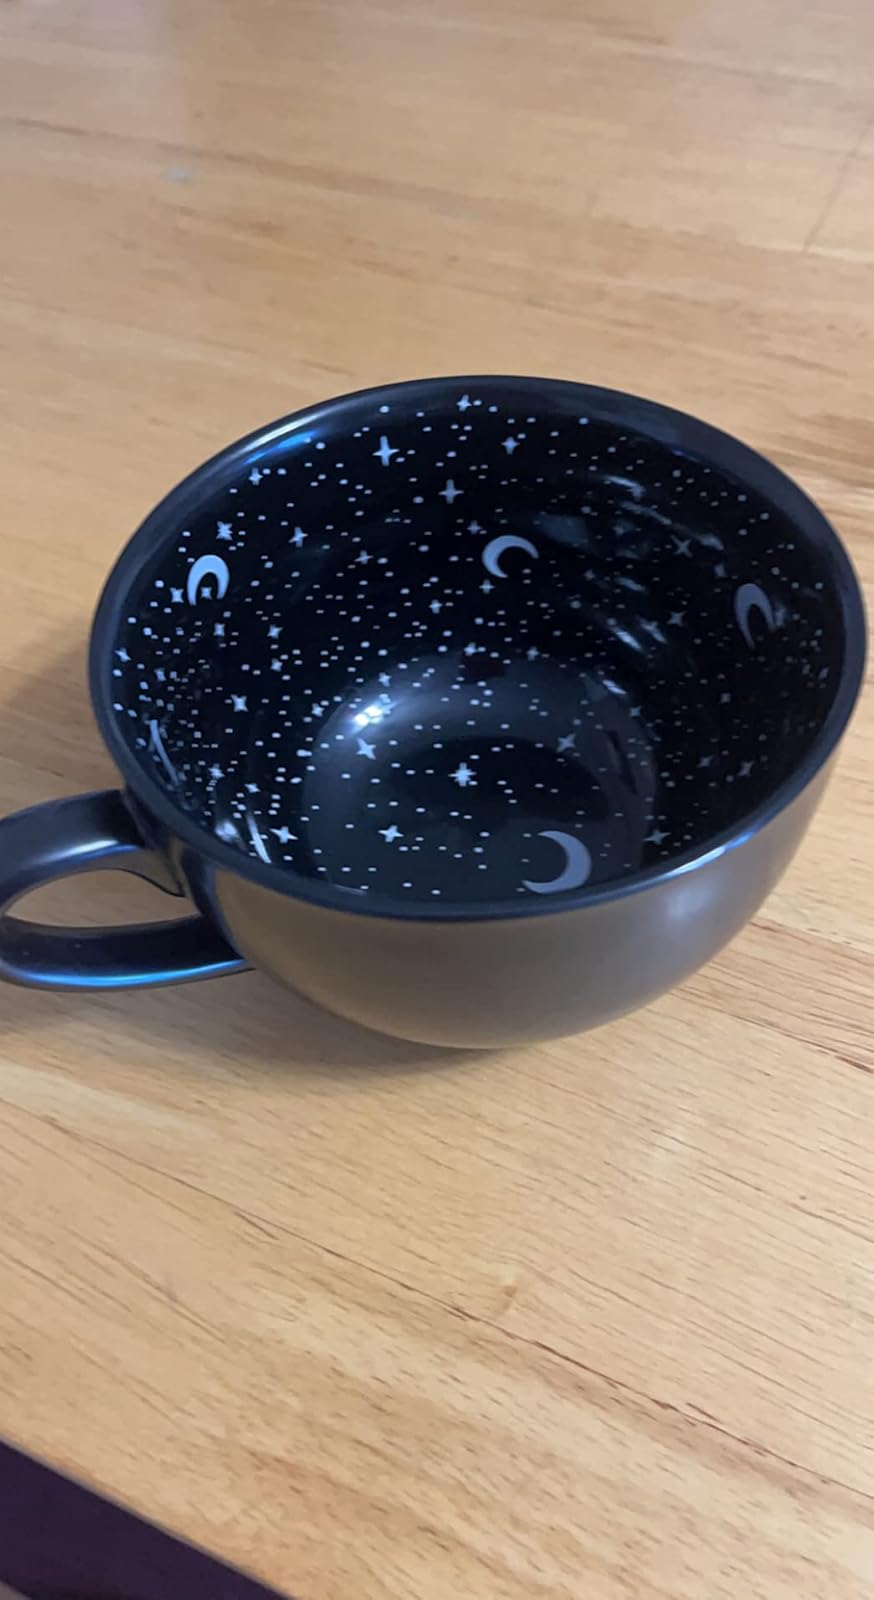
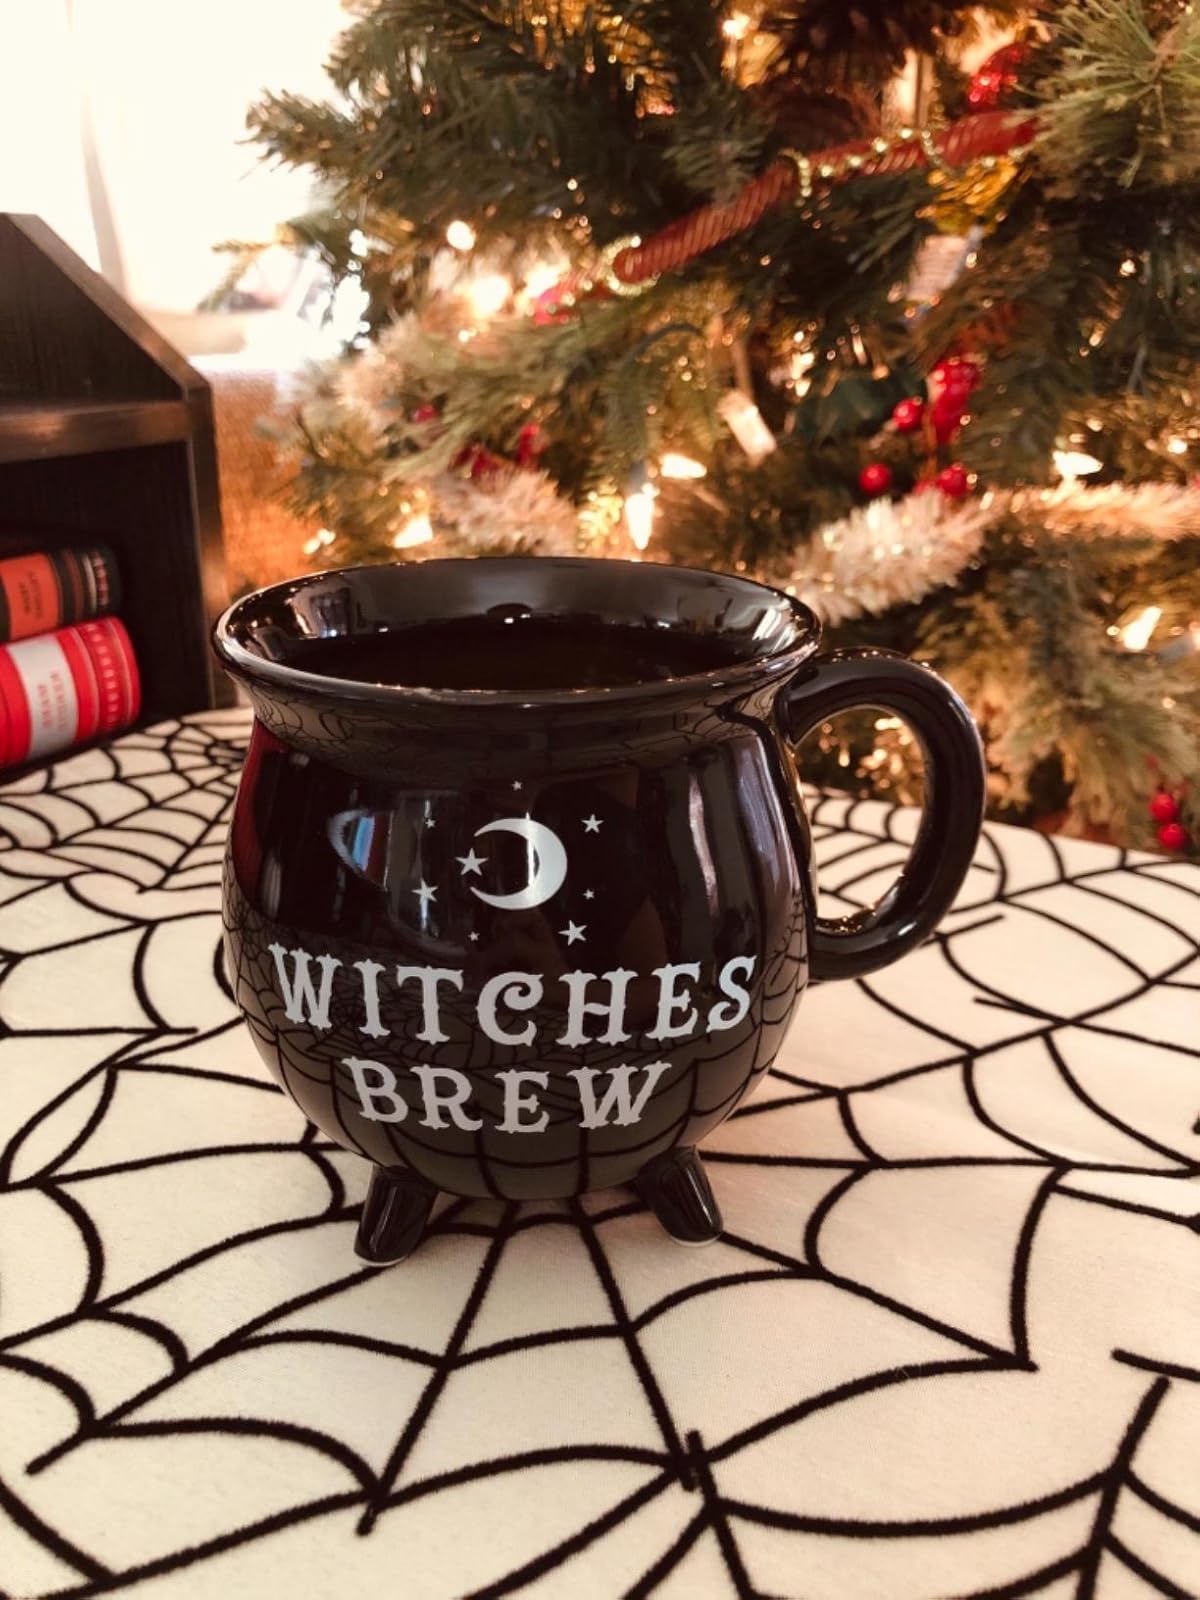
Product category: items_mug
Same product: no